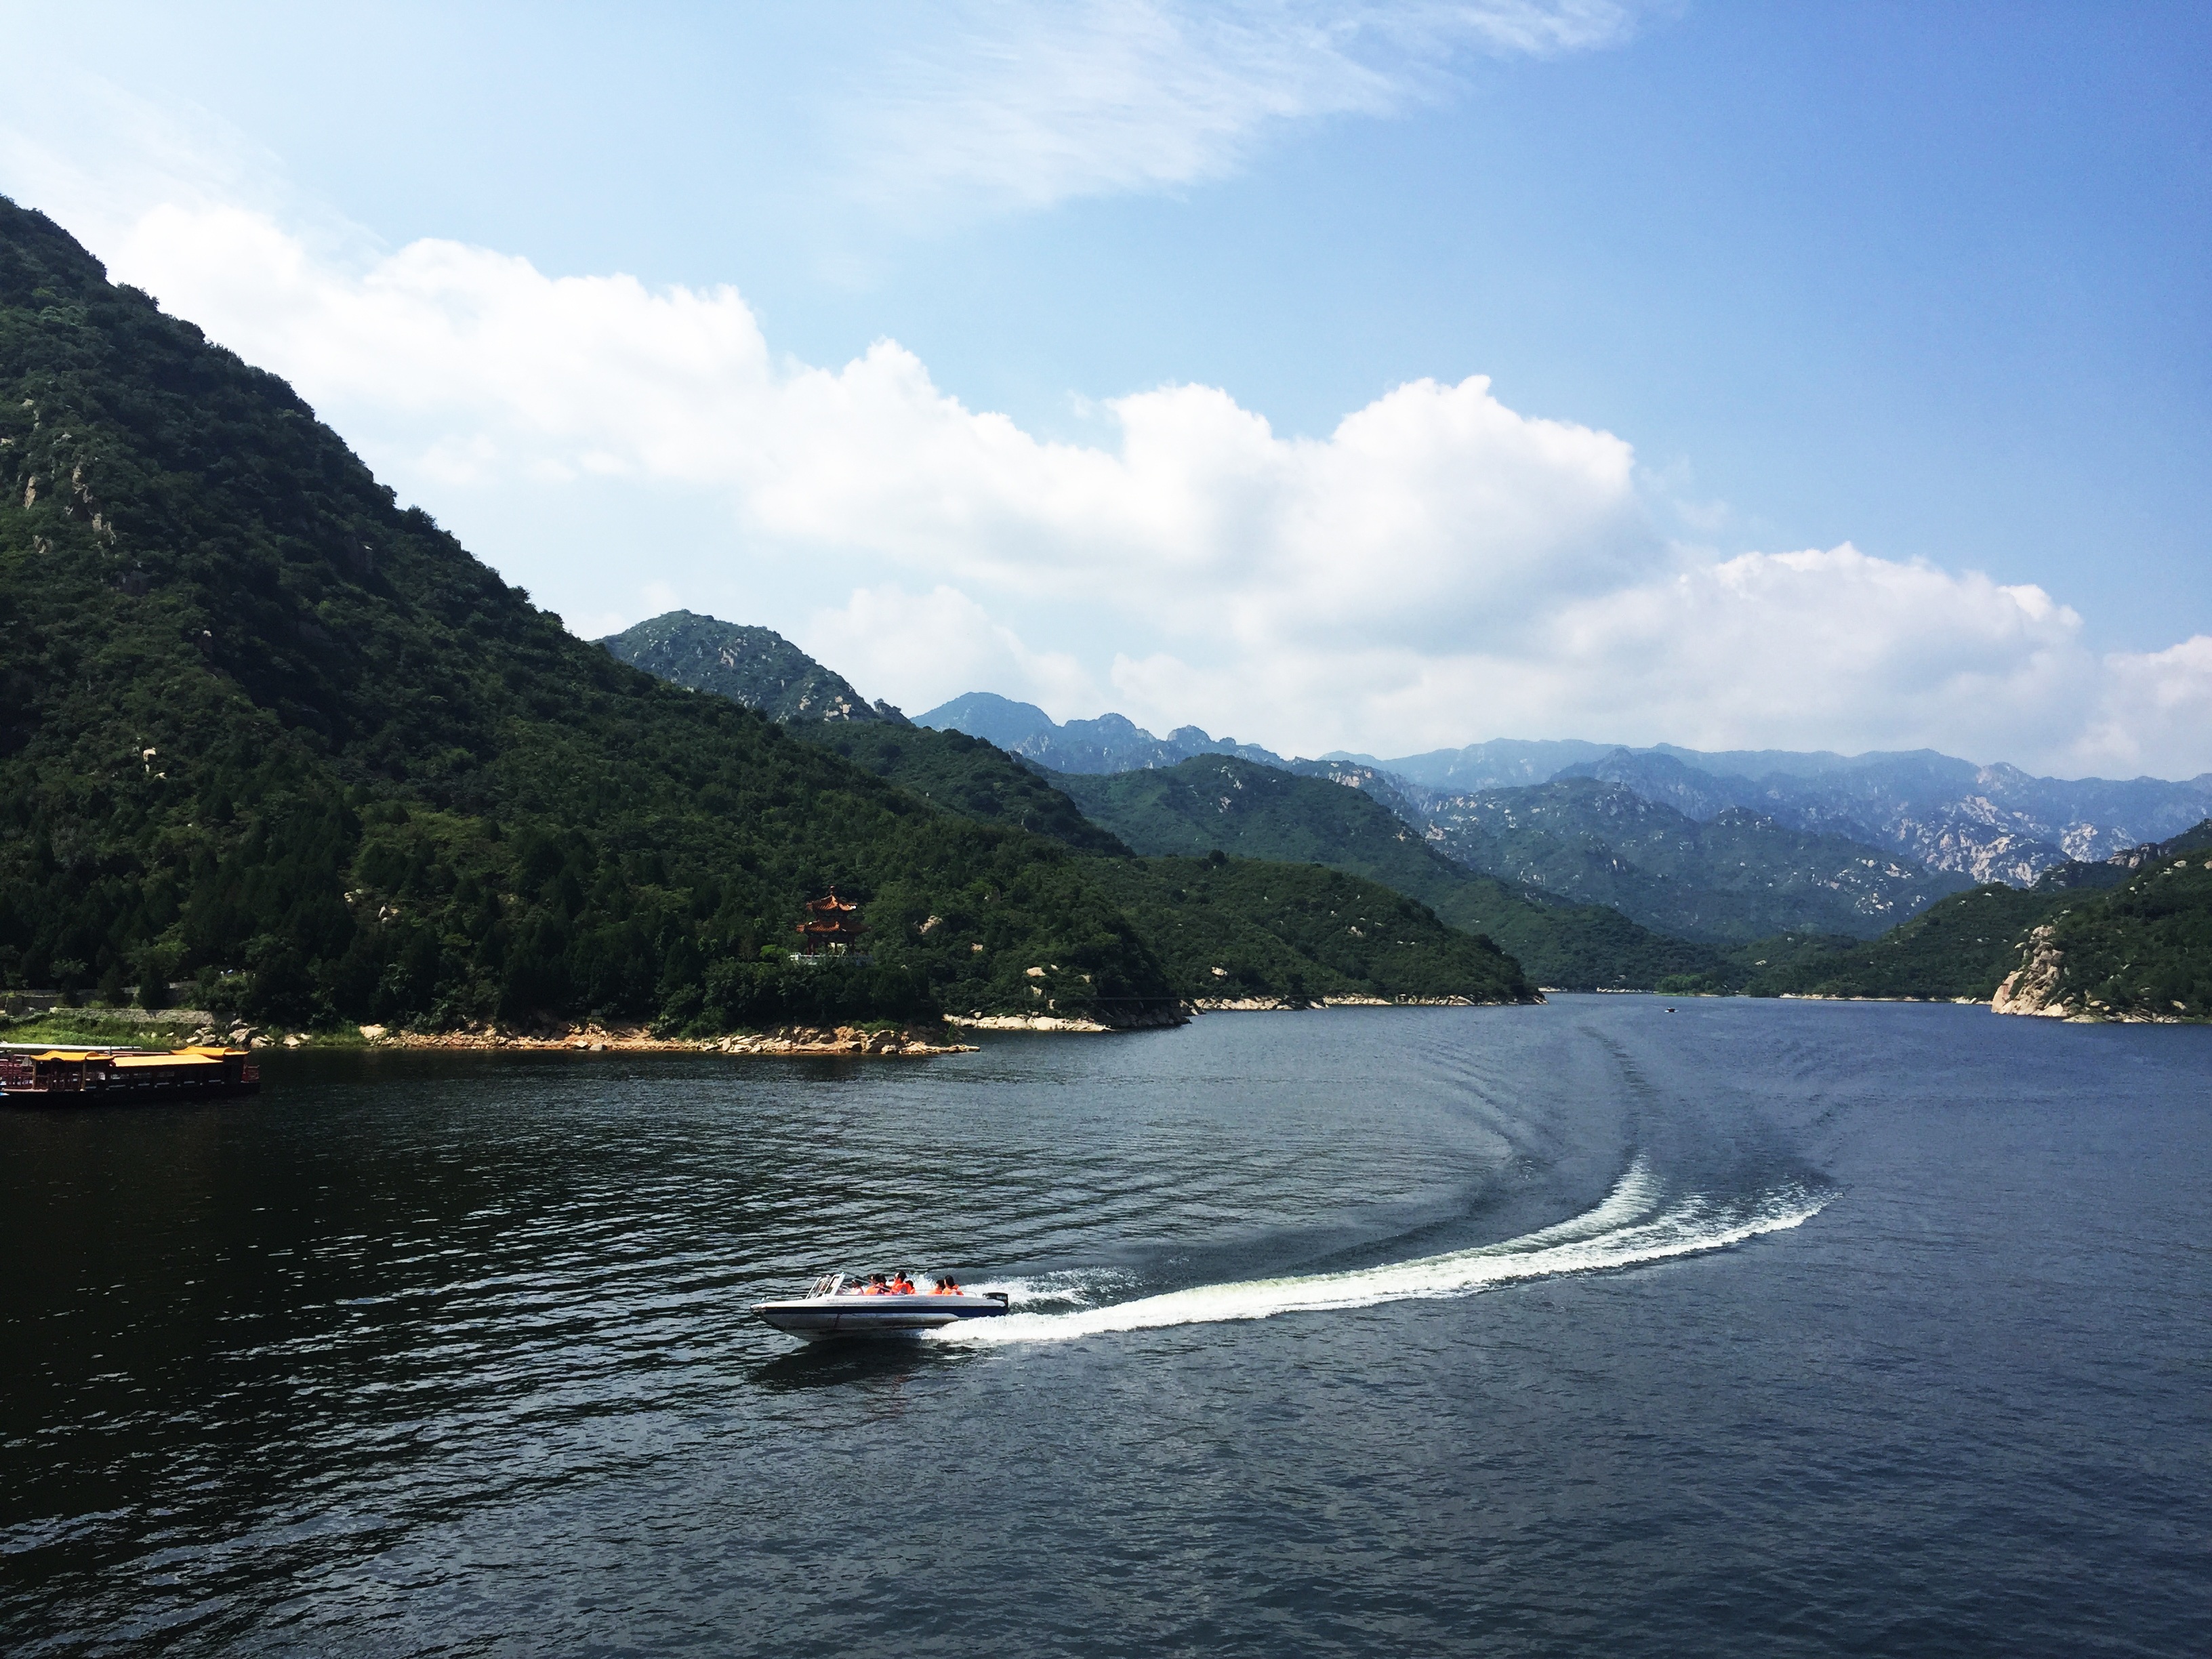
sea, water, mountain, boat, lake, river, ship, vehicle, bay, fjord, reservoir, body of water, beijing, boating, loch, landform, qinglong, conciliation